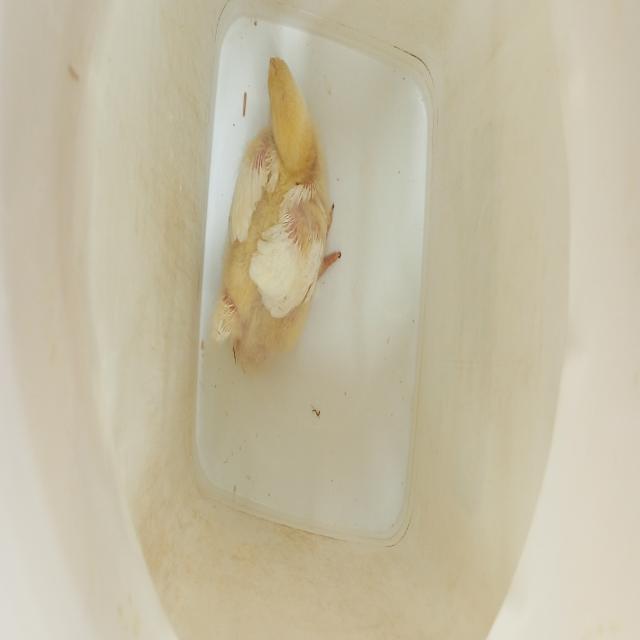
Weight: 323 g